Love After Lockup

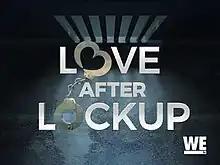

Love After Lockup is a reality television series, chronicling the lives of recently released felons and their significant others. It premiered on January 12, 2018, on We TV.